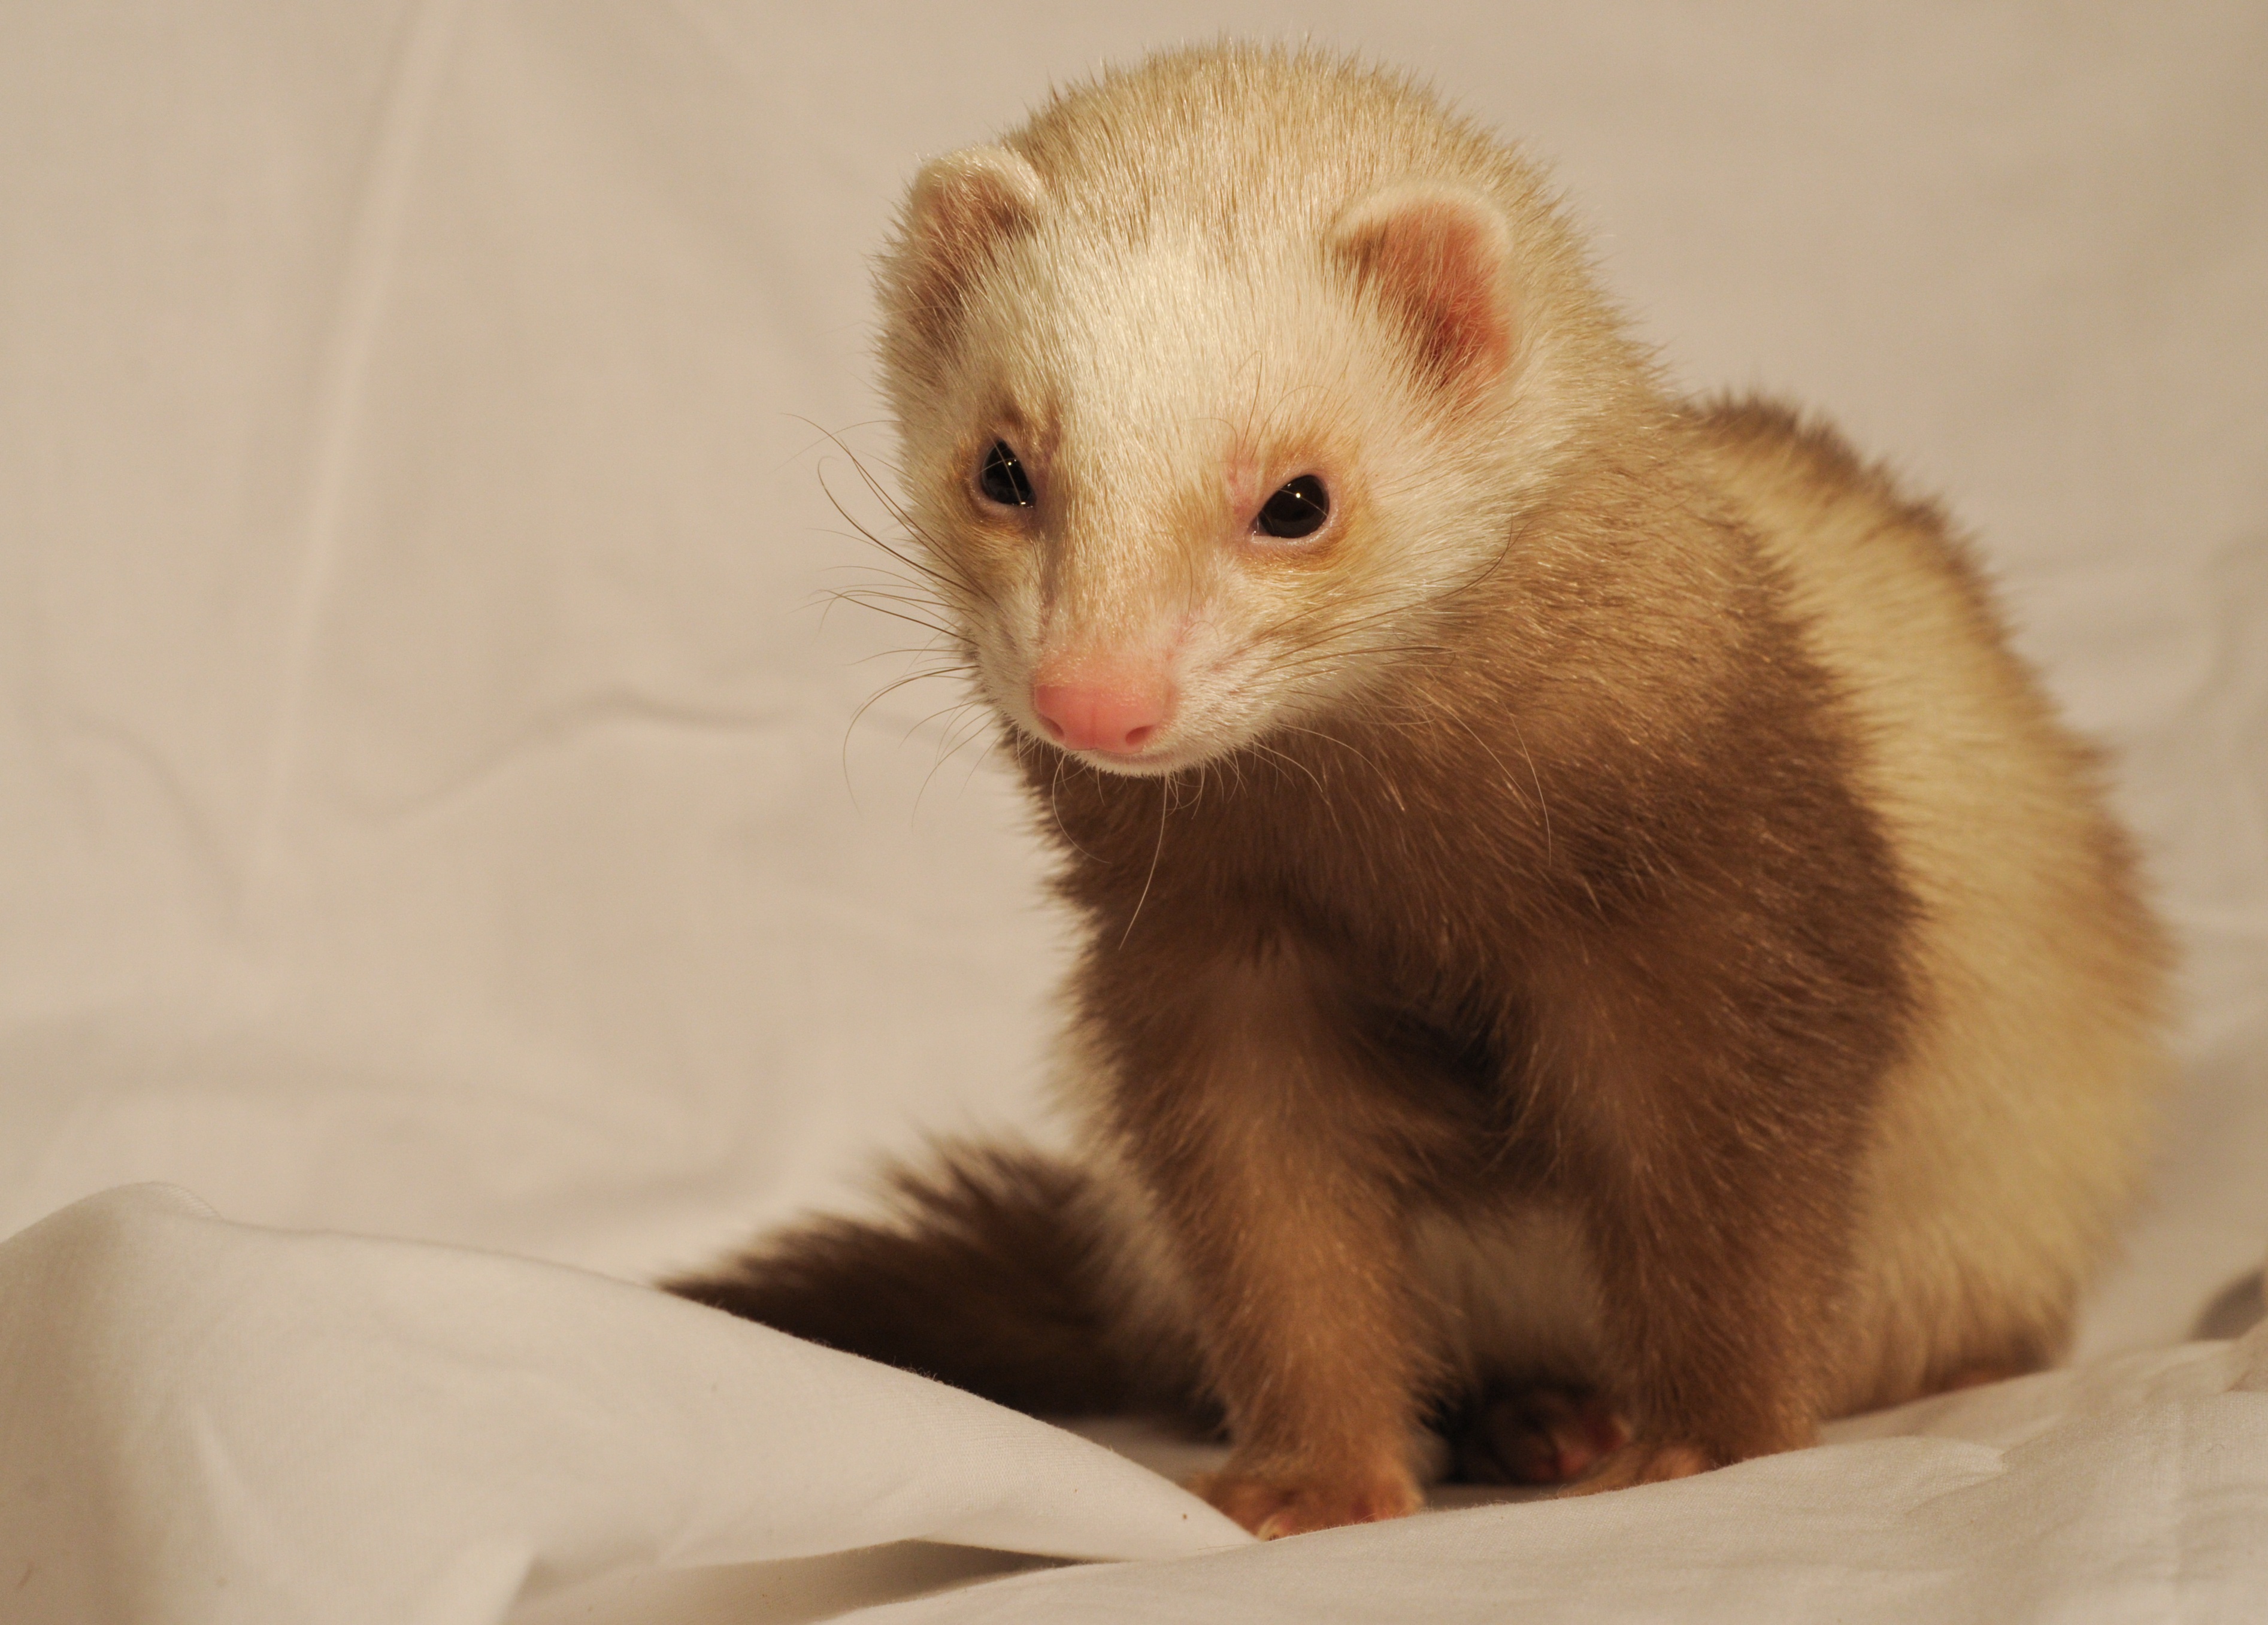
fur, mammal, fauna, domestic animal, whiskers, snout, ferret, mink, marten, weasel, mustelidae, carnivoran, polecat, mustelinae, white sheet